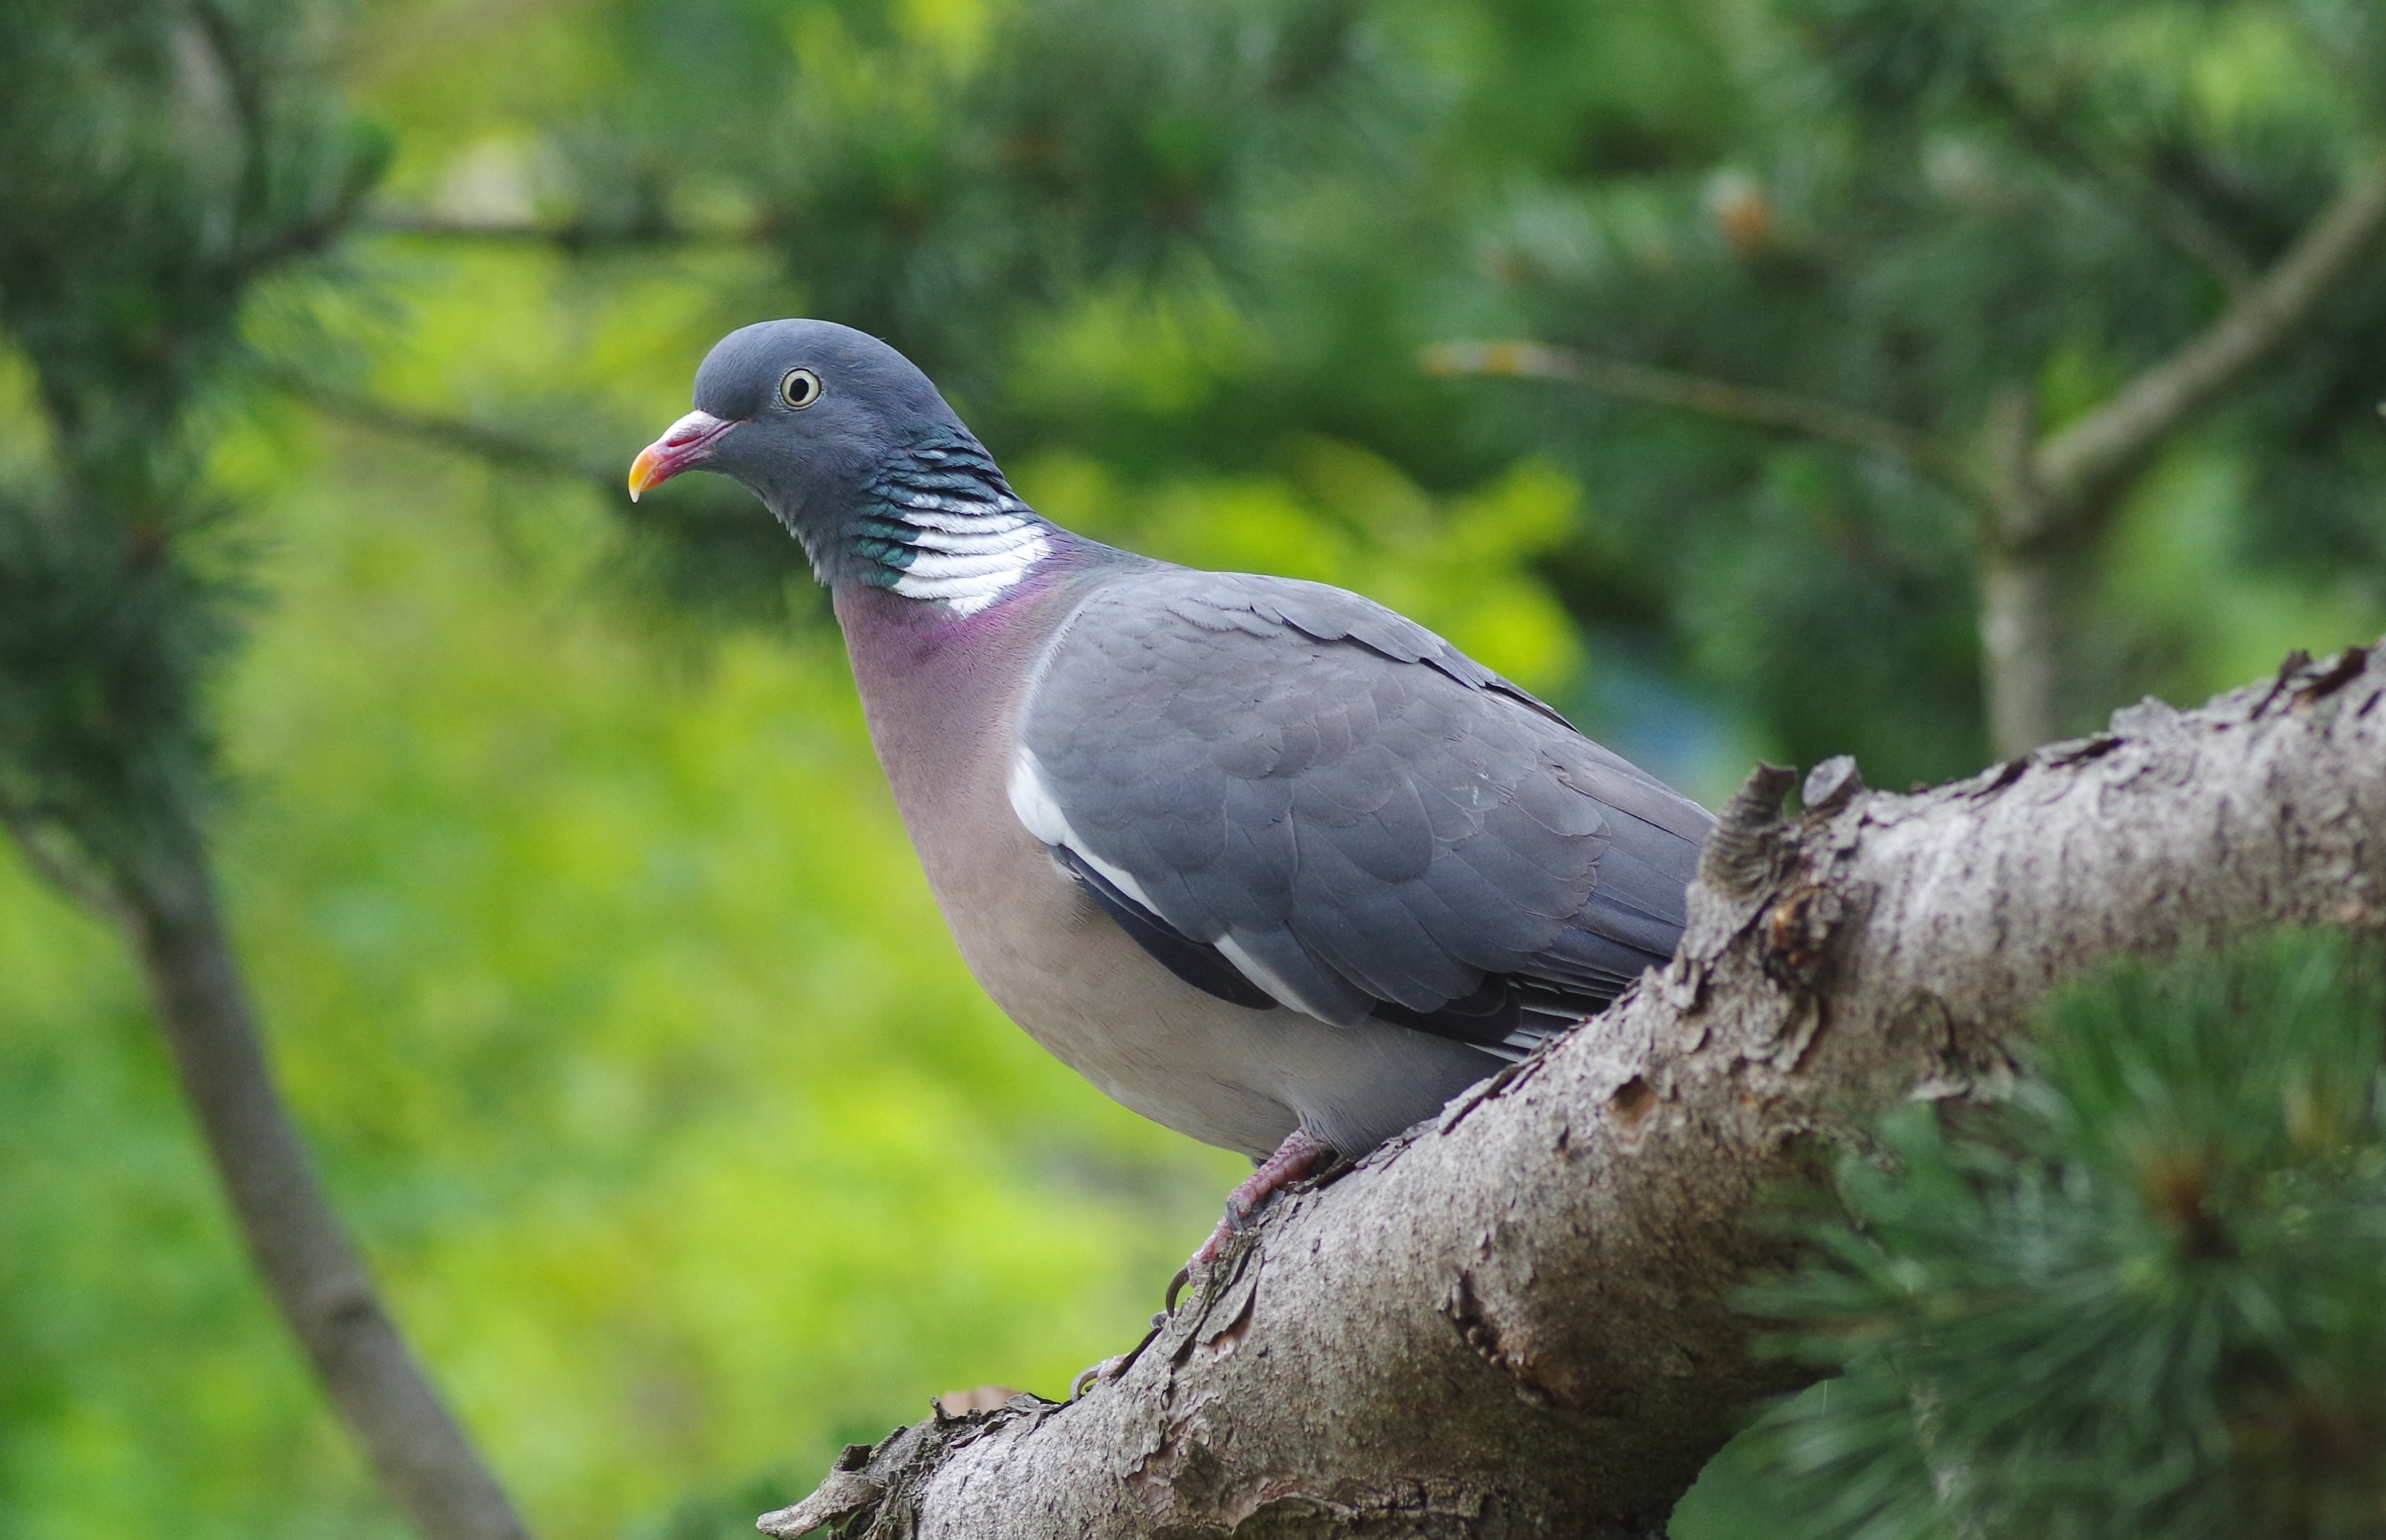
nature, bird, animal, wildlife, beak, garden, fauna, dove, vertebrate, pigeons and doves, stock dove